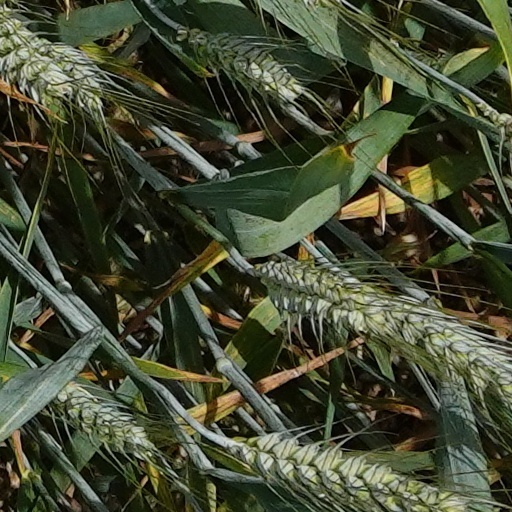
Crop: wheat